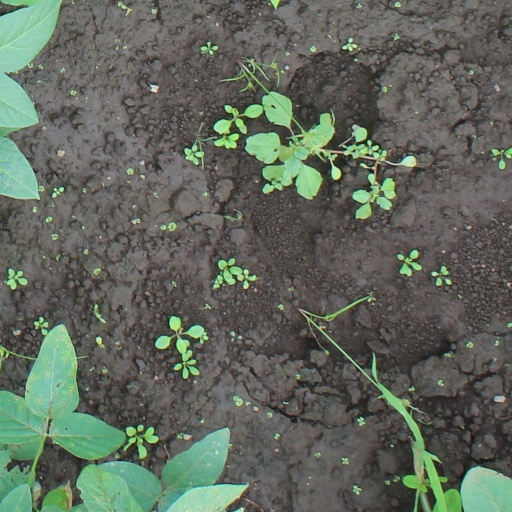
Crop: soybean